James W. Kitchens

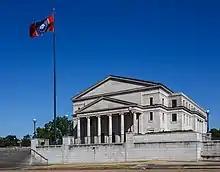

In 2008, Kitchens sought election to the Central District seat on the Supreme Court of Mississippi, challenging two-term incumbent Chief Justice James W. Smith and former Chancery Judge Ceola James. He was encouraged to run by friends to bring diversity in opinion to the court.